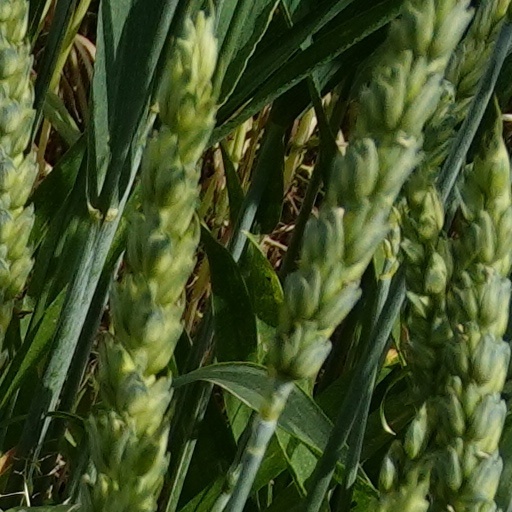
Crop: wheat